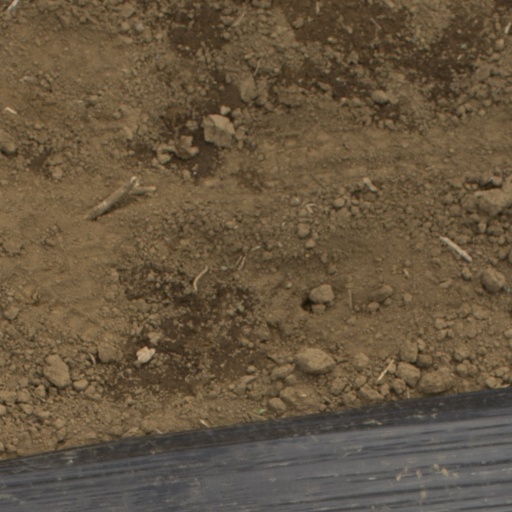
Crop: Jerusalem artichoke